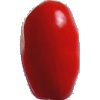
Label: Tomato 2